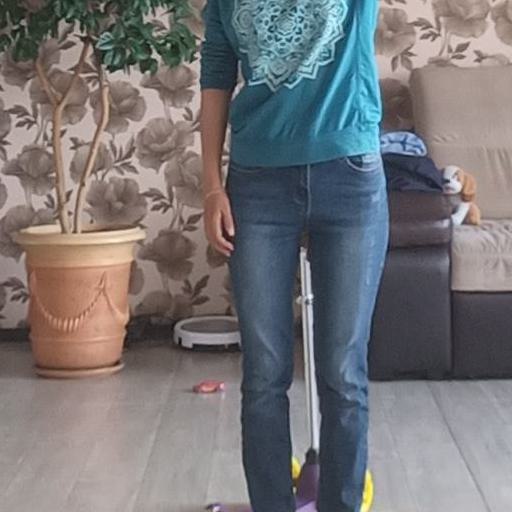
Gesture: no_gesture